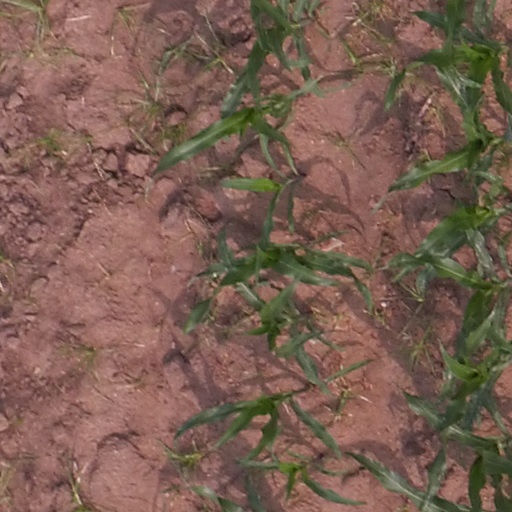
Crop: maize; corn